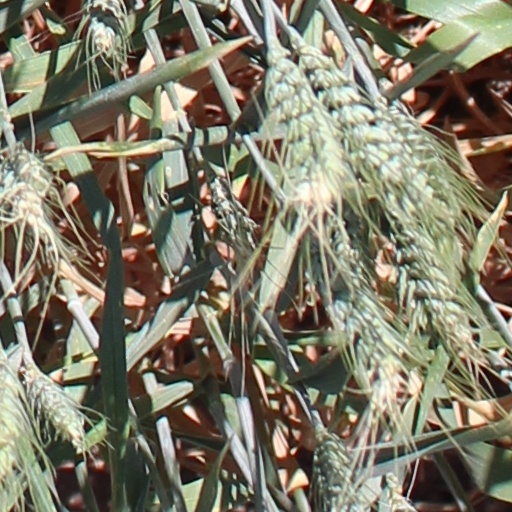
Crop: wheat